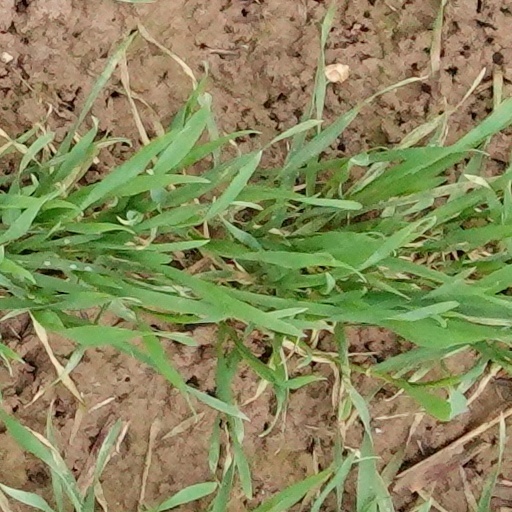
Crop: wheat